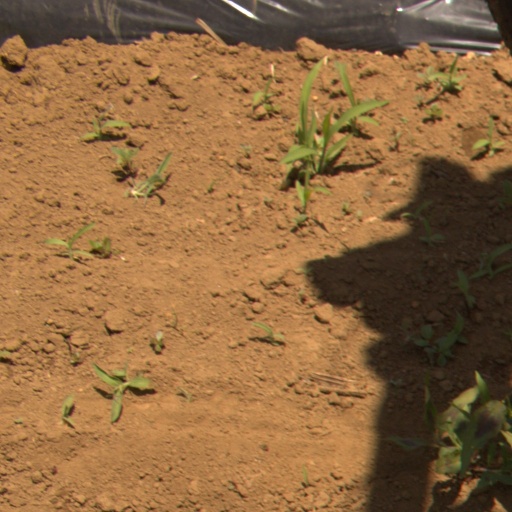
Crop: Jerusalem artichoke